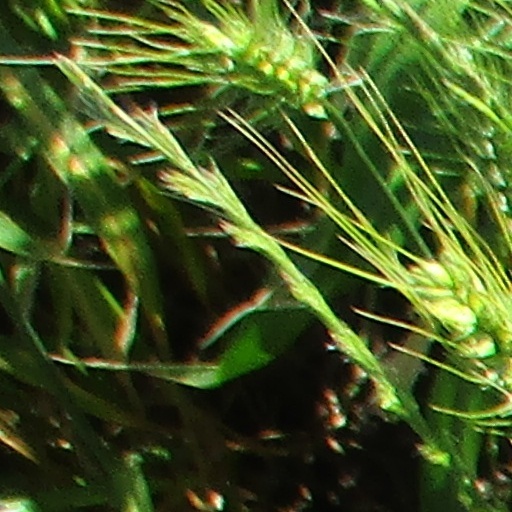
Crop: wheat